Évry, Yonne

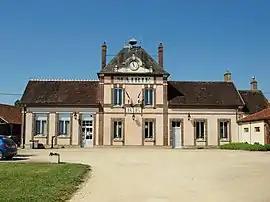
The town hall in Évry

Évry is a commune in the Yonne department in Bourgogne-Franche-Comté in north-central France.